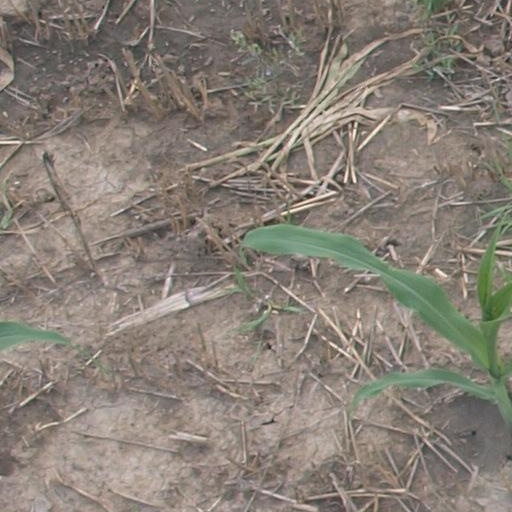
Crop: maize; corn